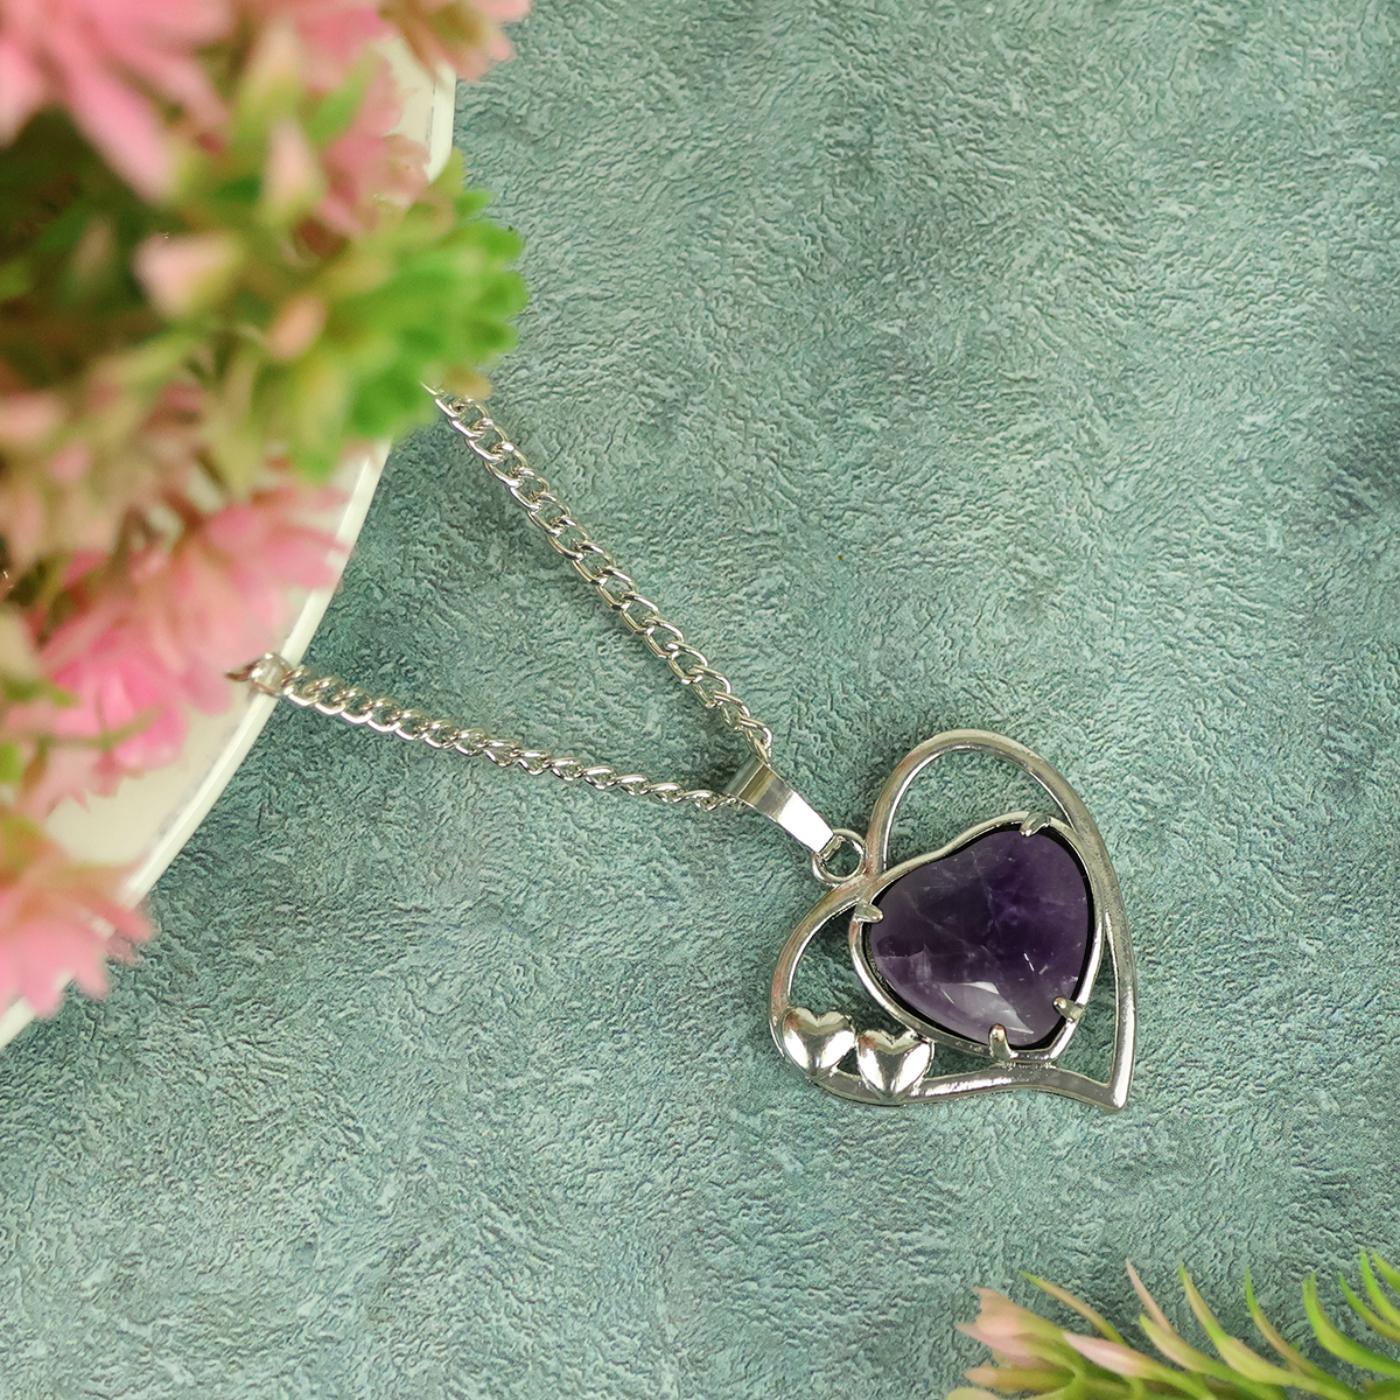
Reiki Crystal Products Amethyst Hearts Pendant With Chain For Reiki Healing And Crystal Healing
Type: Necklaces & Pendants
Brand: Reiki Crystal Products
Price: Rs. 399
Natural Crystal Stone Pendant | Height : 25 mm | Length - 25 mm Approx. Pendant Charged By Reiki Grand Master & Vastu Expert
Features: Natural Crystal Stone Pendant | Height : 25 mm | Length - 25 mm Approx. Pendant Charged By Reiki Grand Master & Vastu Expert,Natural Healing Stone Pendant for Reiki Healing, Crystal Healing, Numerology, Tarot, Astrology & Feng Shui,100% Authentic, Original and Natural Healing Crystal / Stone - small holes, crack marks on the surface or inside the stones are often visible,Material : Natural Healing Stones See Images & Product Description For Healing Properties /Advantages,Stylish Party-Daily-Office-Casual Wear Reiki Healing Stone Pendant / Locket for Men, Women, Boys, Girls. Best for Gifting & Personal Use.
Included: Pack Of 1 Amethyst Hearts Pendant